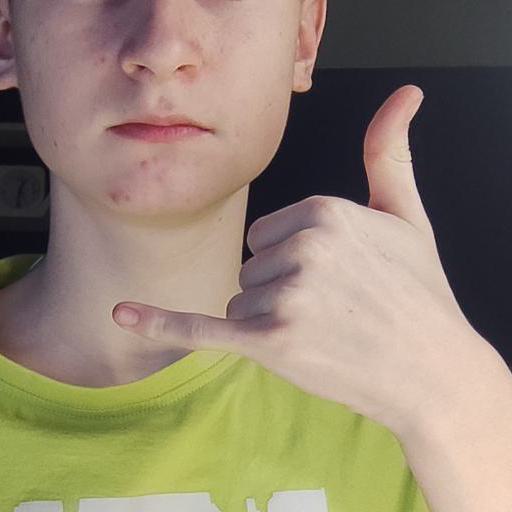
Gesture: call